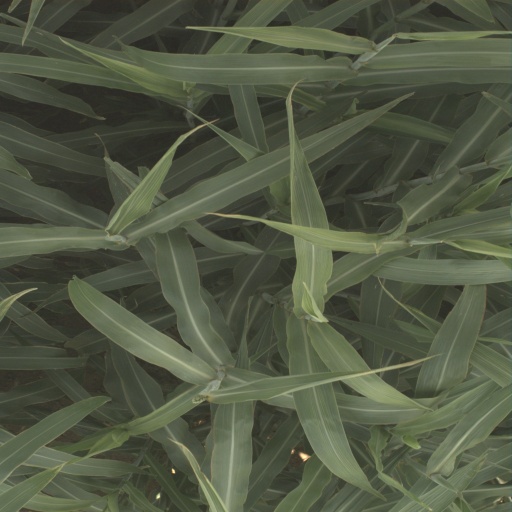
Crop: sorghum